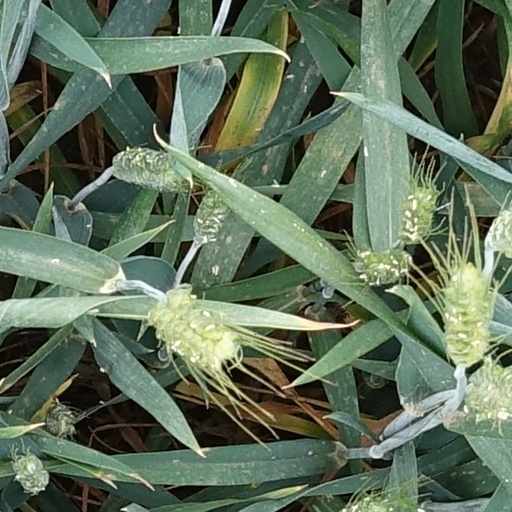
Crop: wheat